High Street Phoenix

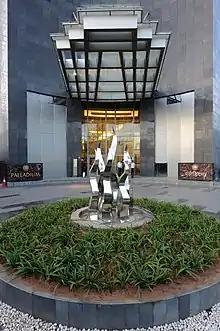
Palladium Mall, Mumbai

Palladium Mall, the very first premium luxury retail and entertainment destination of Mumbai located in the same compound of High Street Phoenix, was completed in 2007. Palladium (Mumbai) offers four levels of exclusive shopping in an atmosphere of extraordinary sophistication and refinement. Its leasable area is and it has 115 stores as of now.